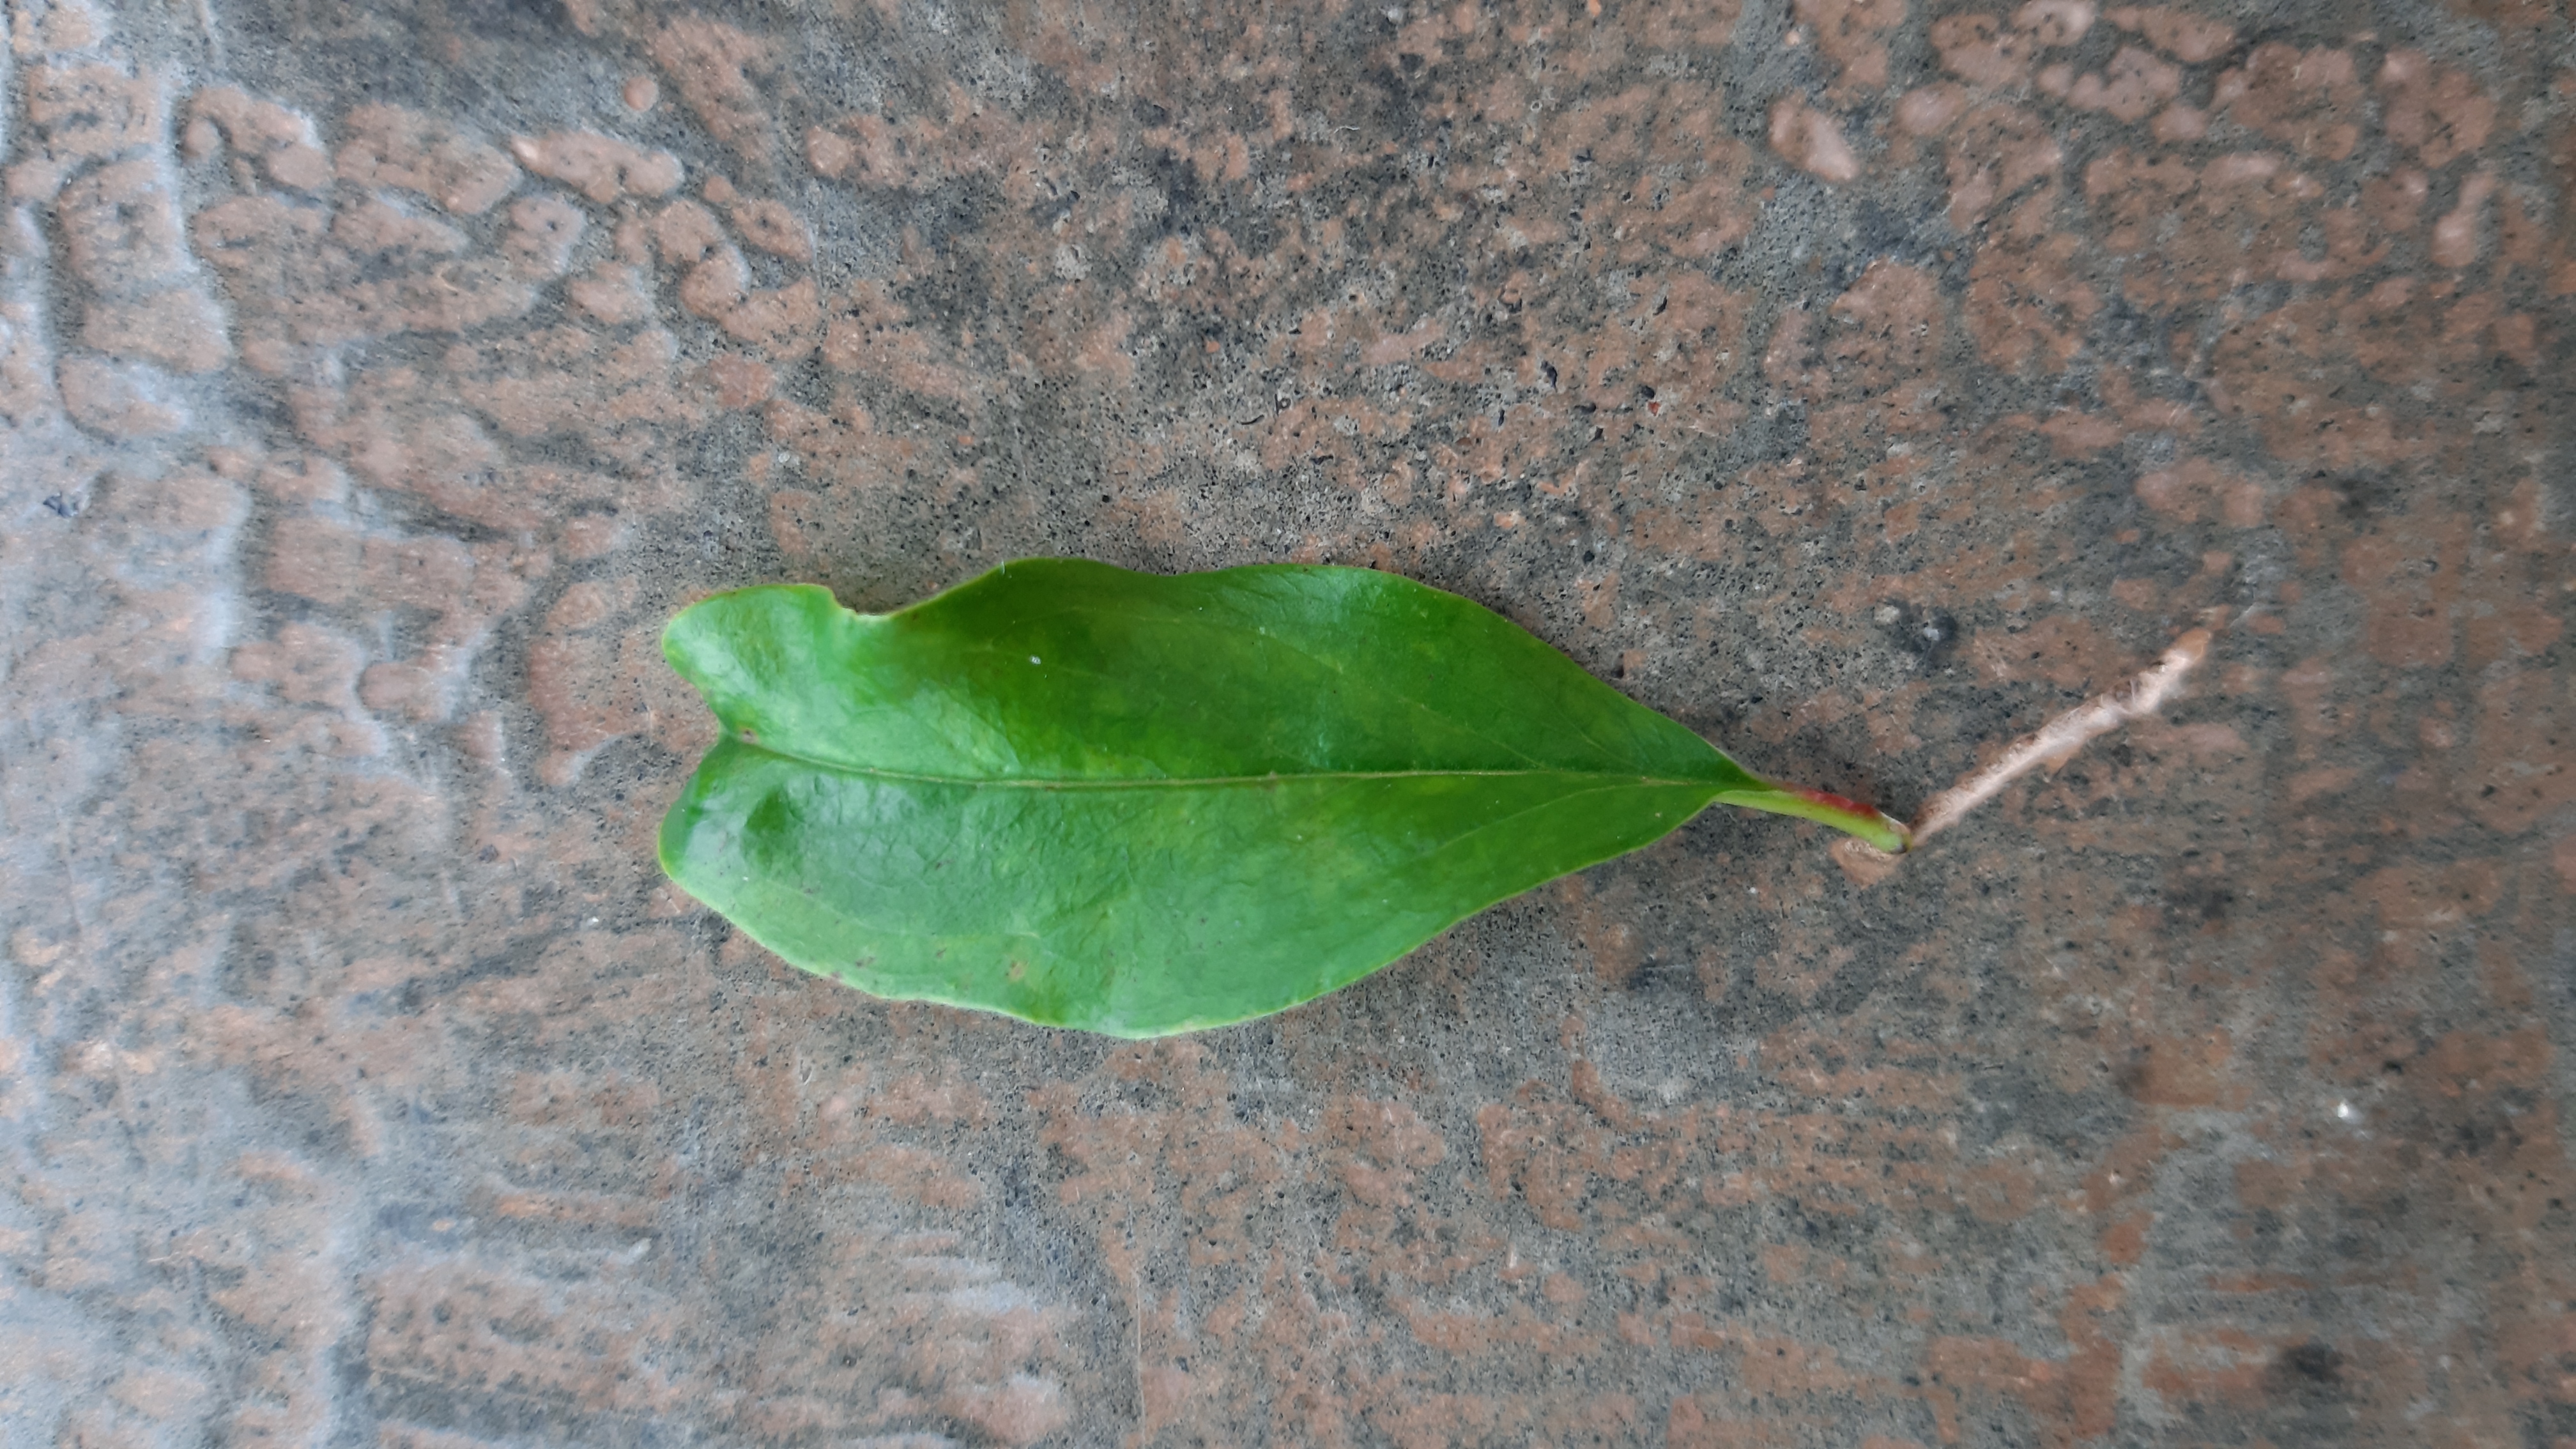
Plant: Pomoegranate